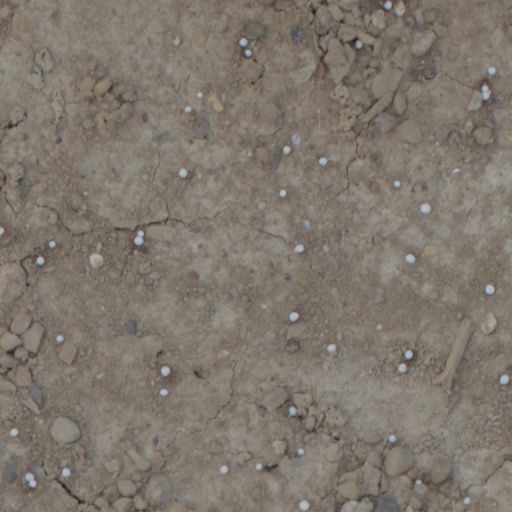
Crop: wheat